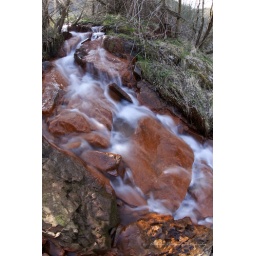
Water running over the red bedrock.